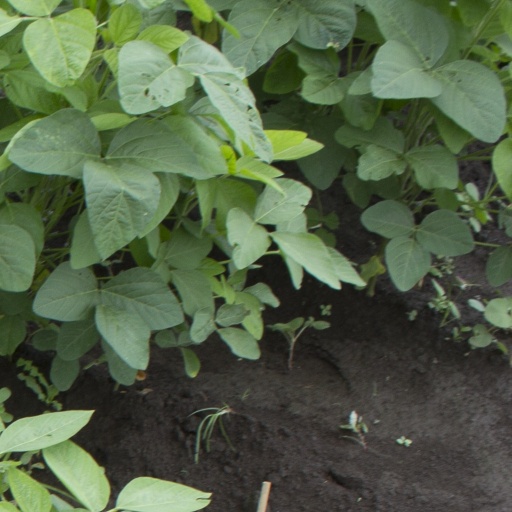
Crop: soybean